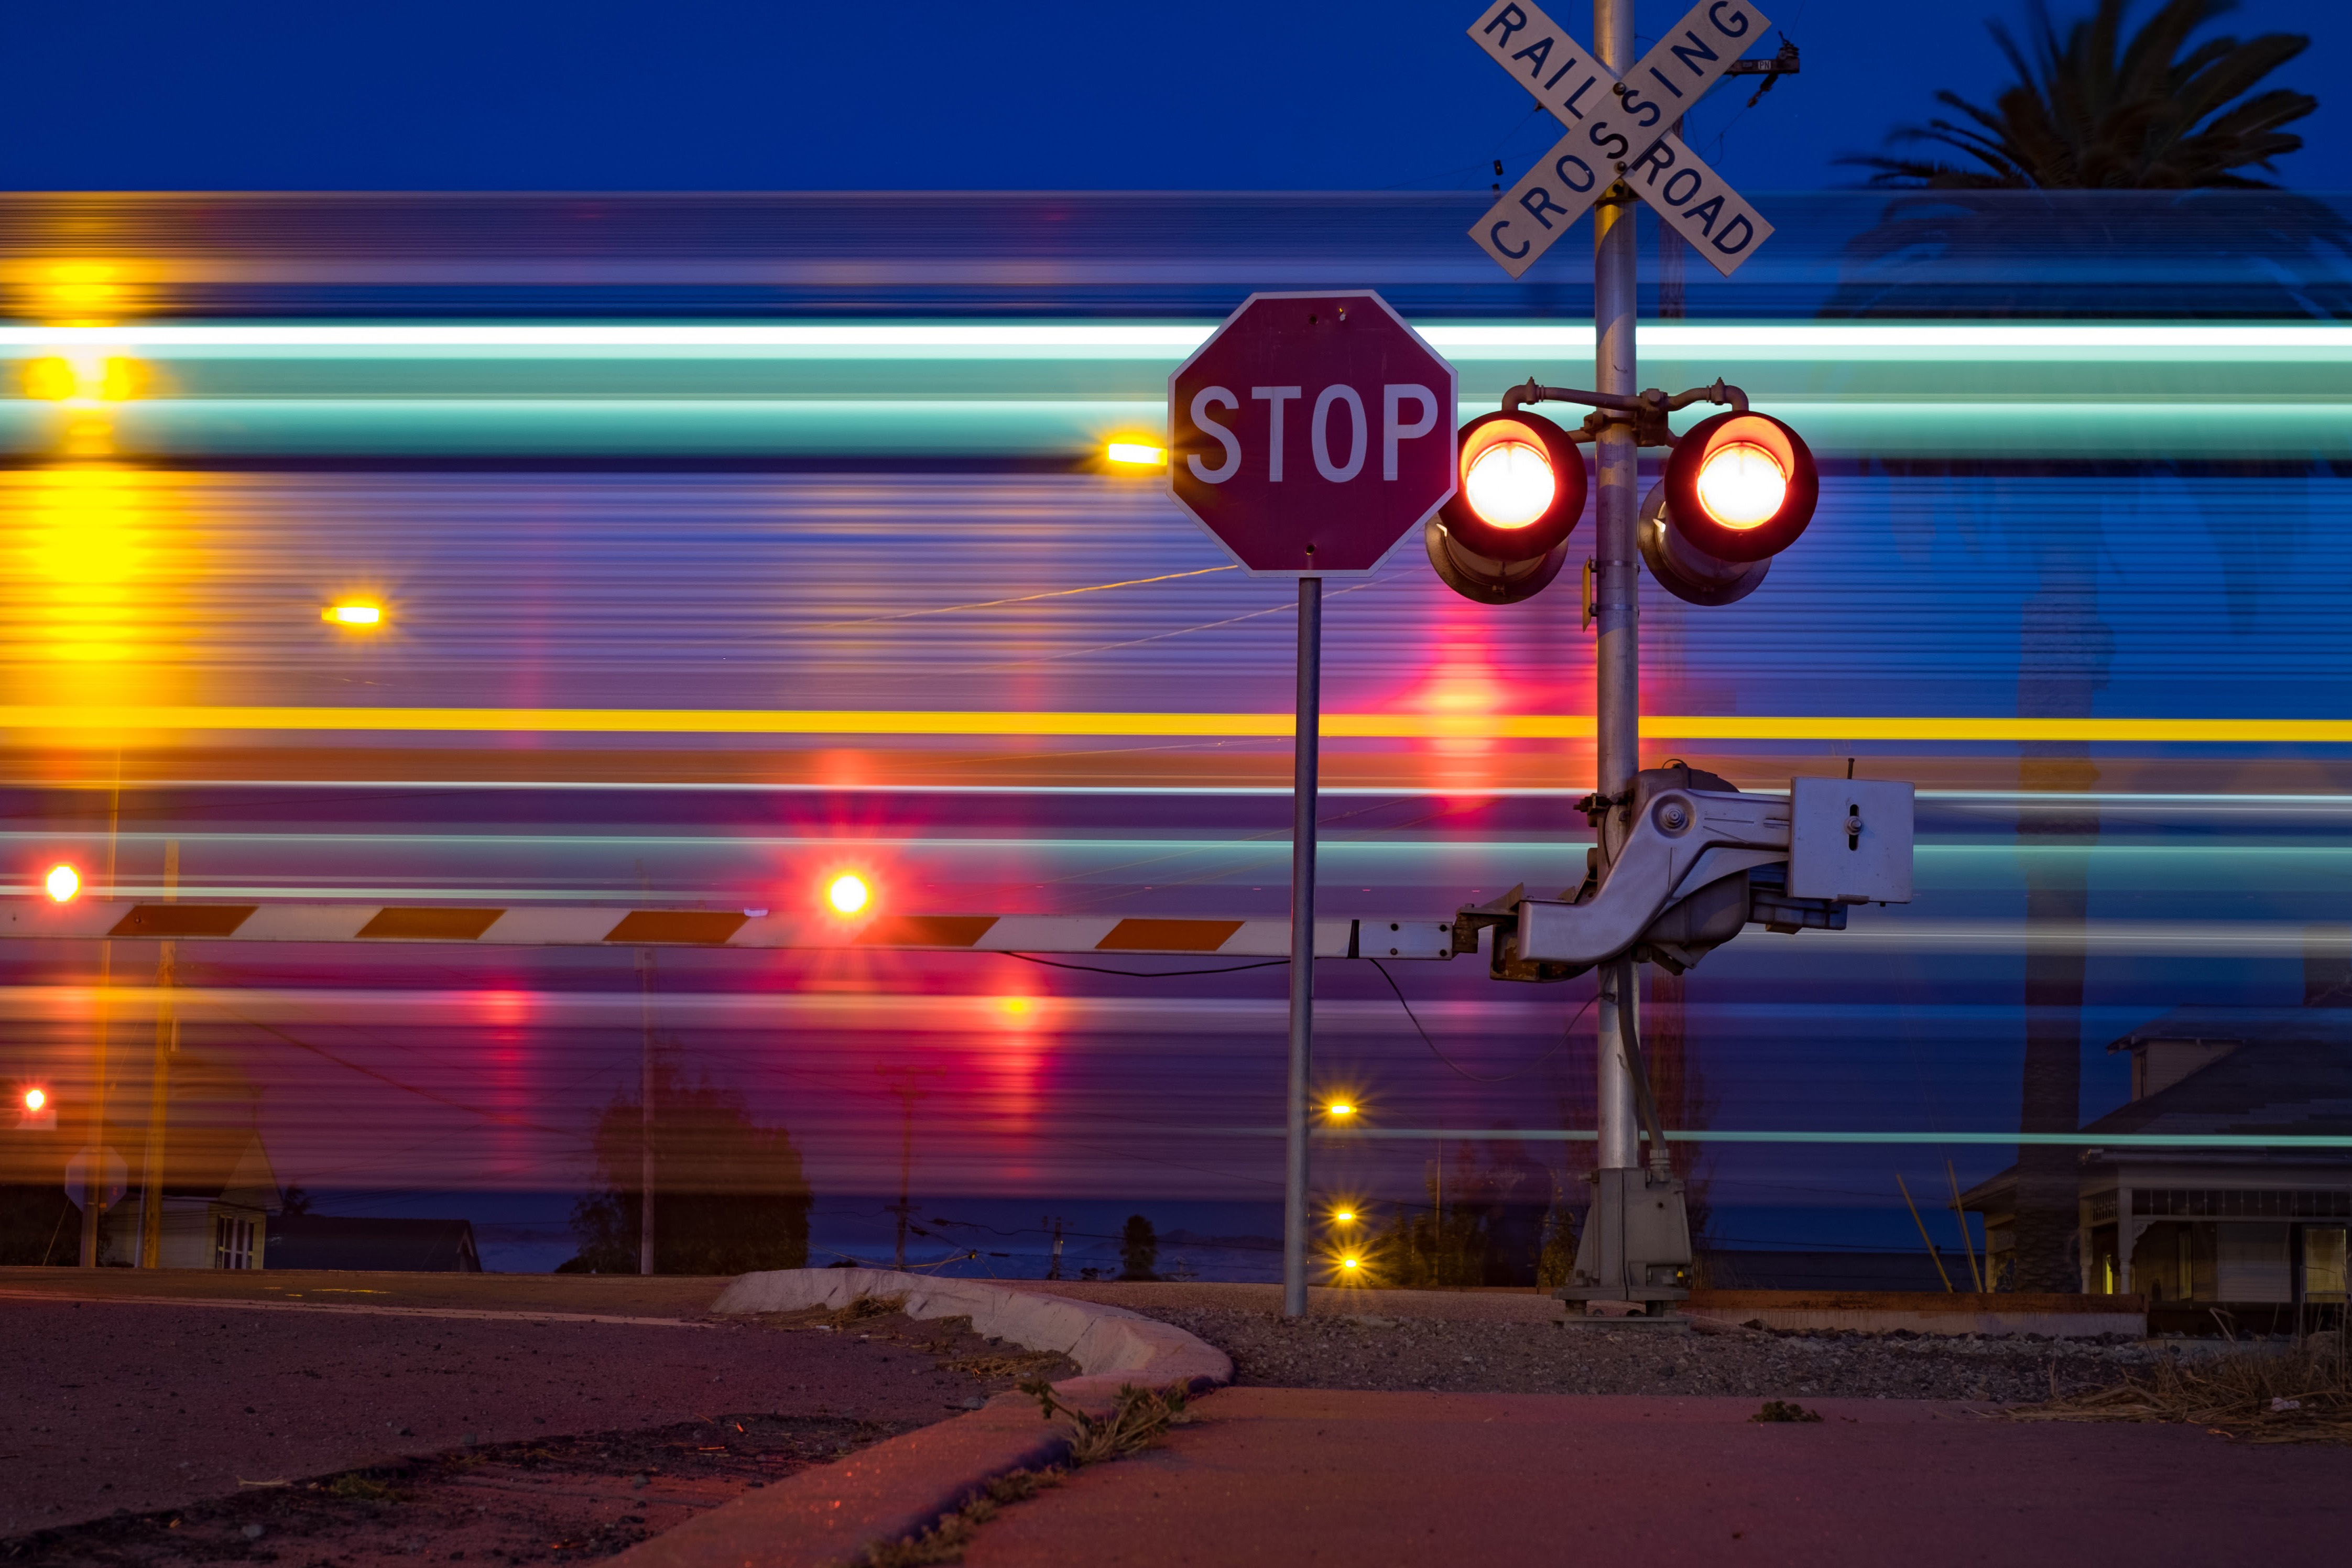
lighting, light, neon, sky, neon sign, signage, night, sign, electronic signage, street light, automotive lighting, light fixture, traffic sign, road